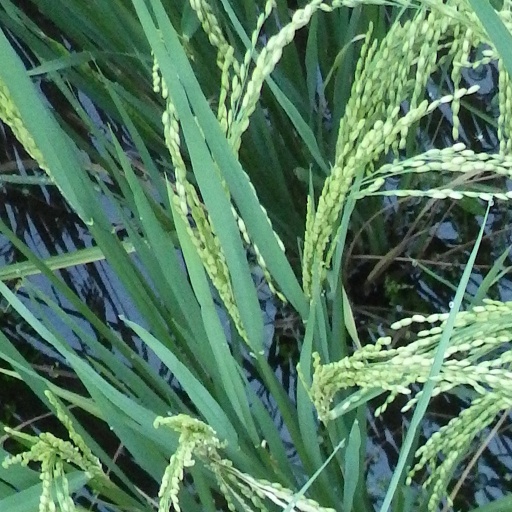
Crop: rice